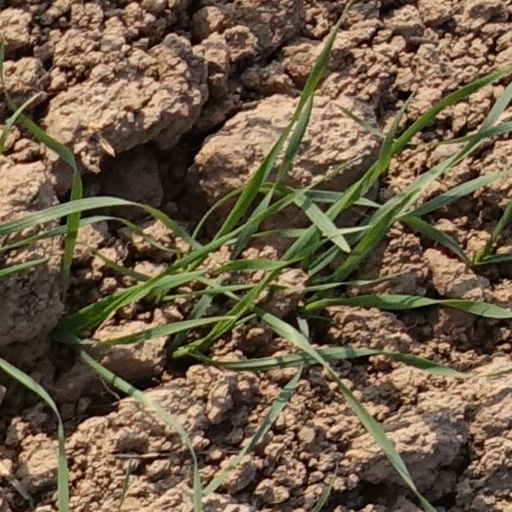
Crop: wheat